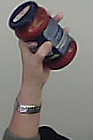
Product: barilla_pomodoro